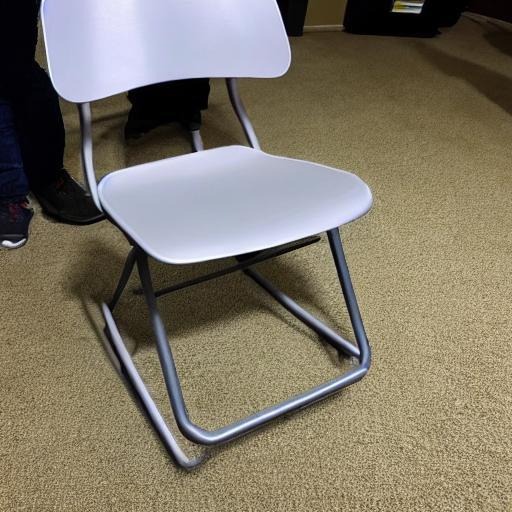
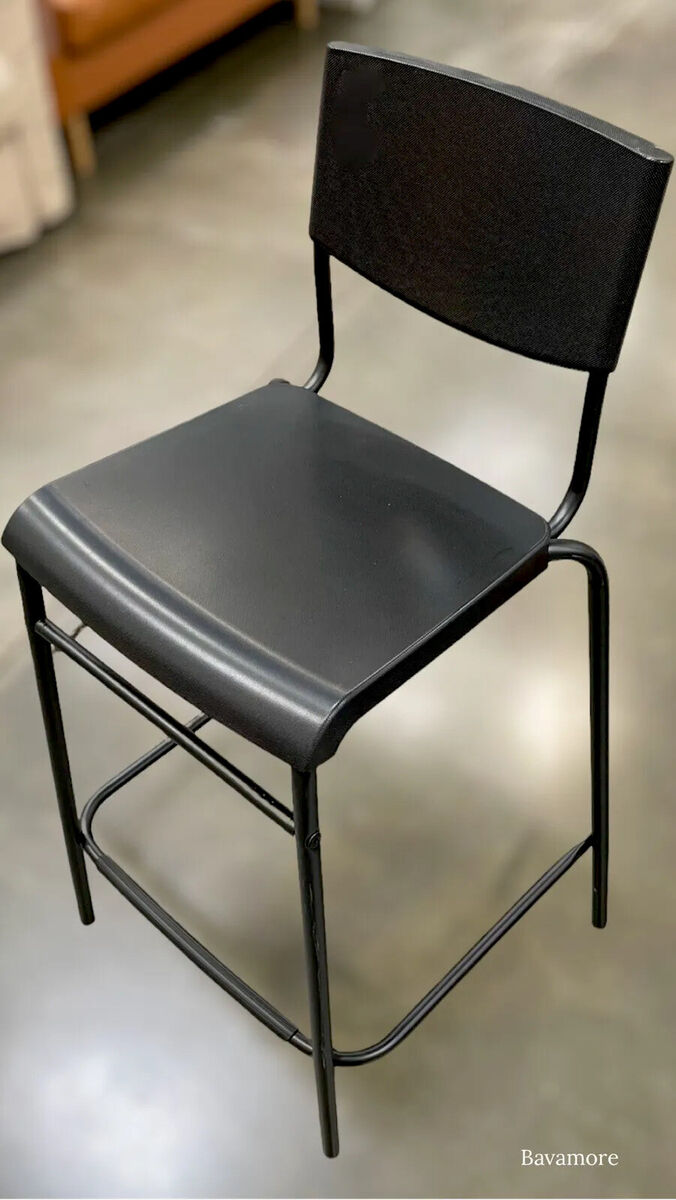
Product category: stool
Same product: no